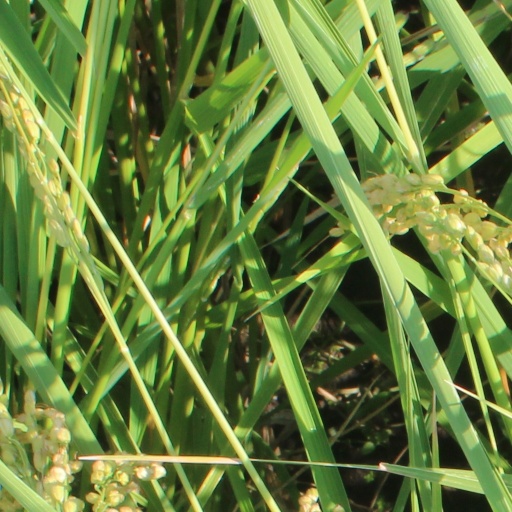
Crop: rice